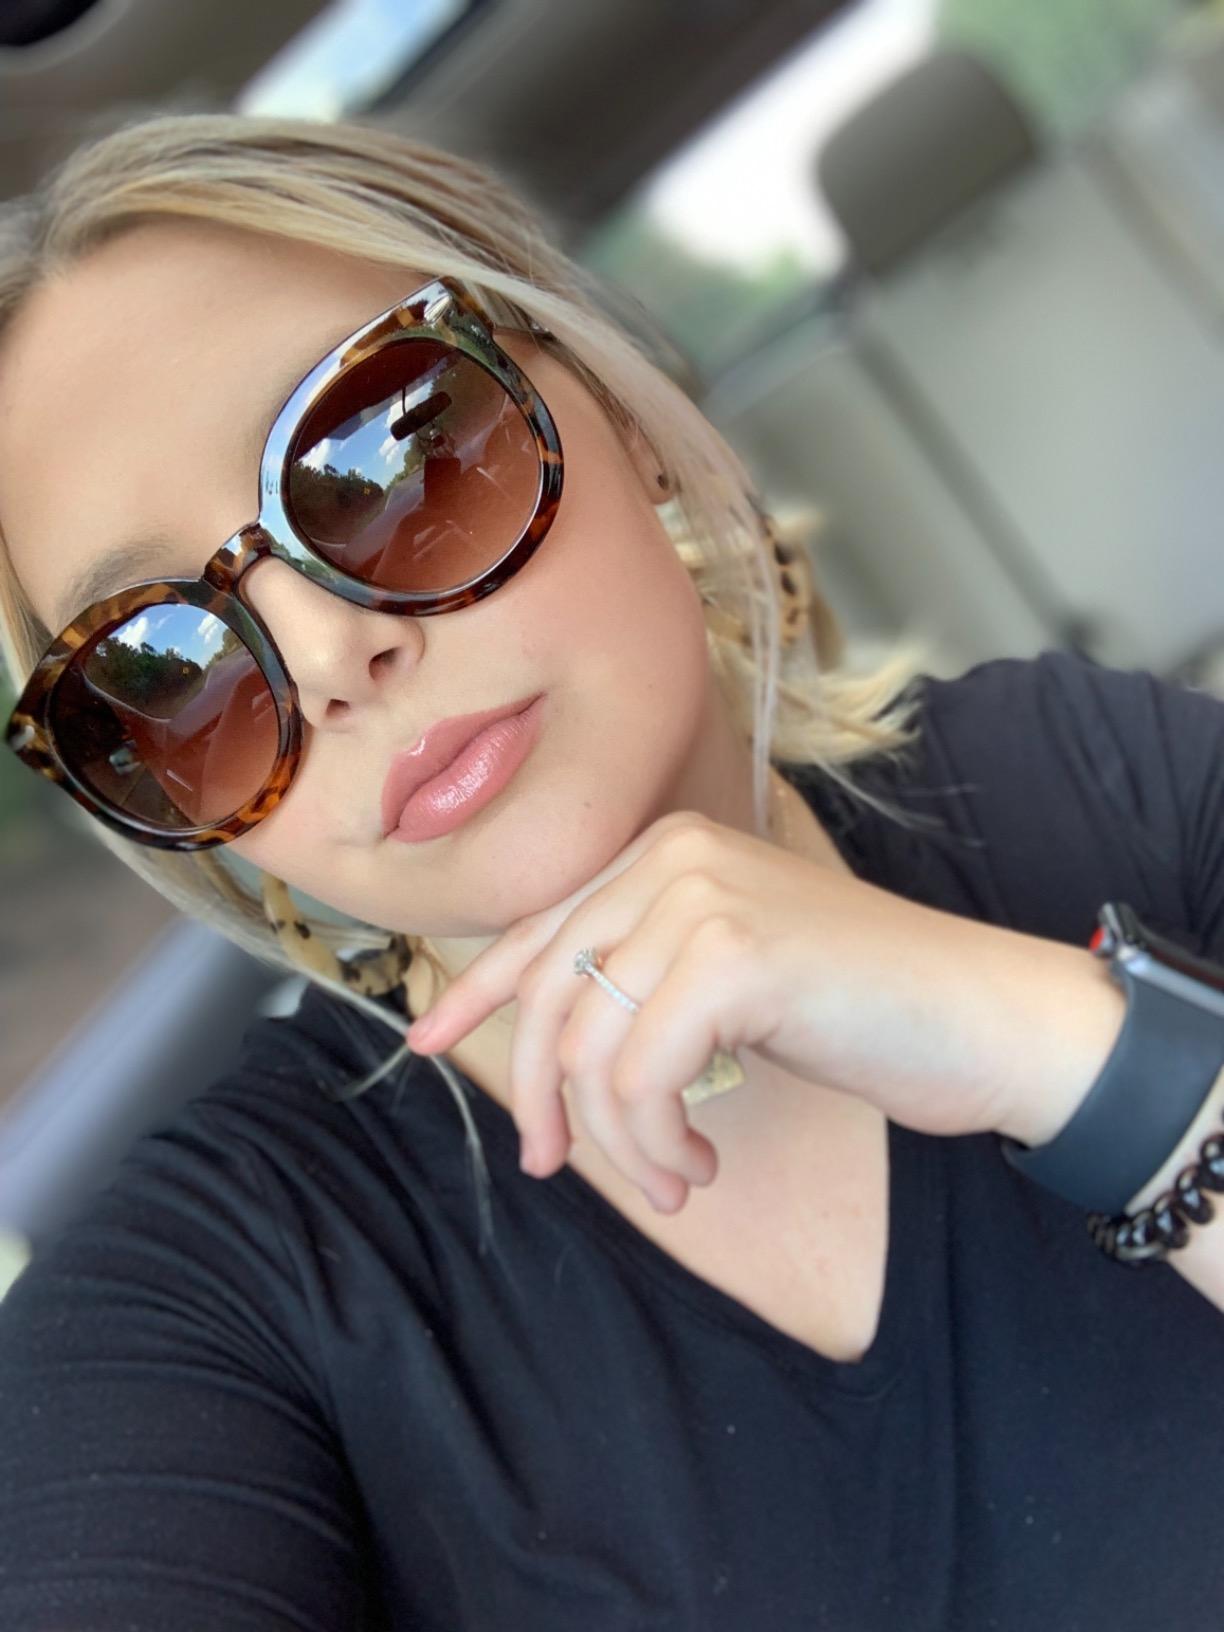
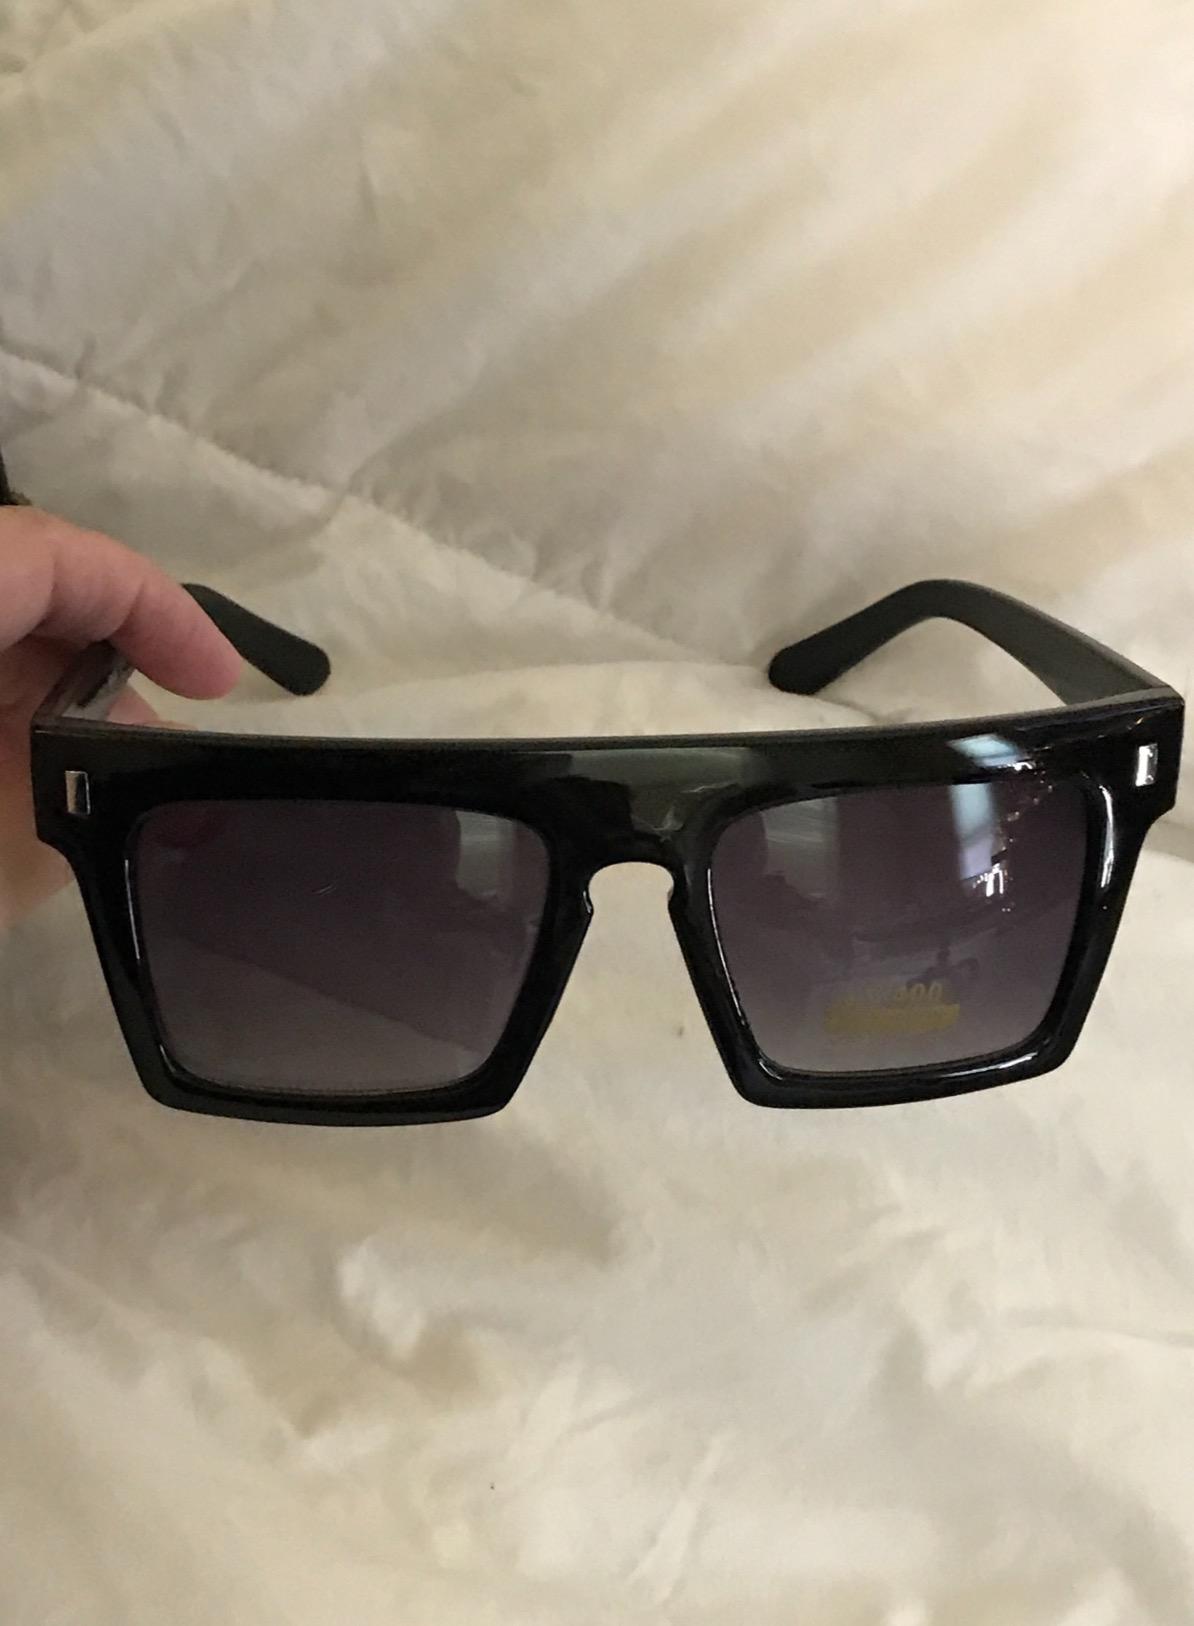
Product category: accessories_sunglasses
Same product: no